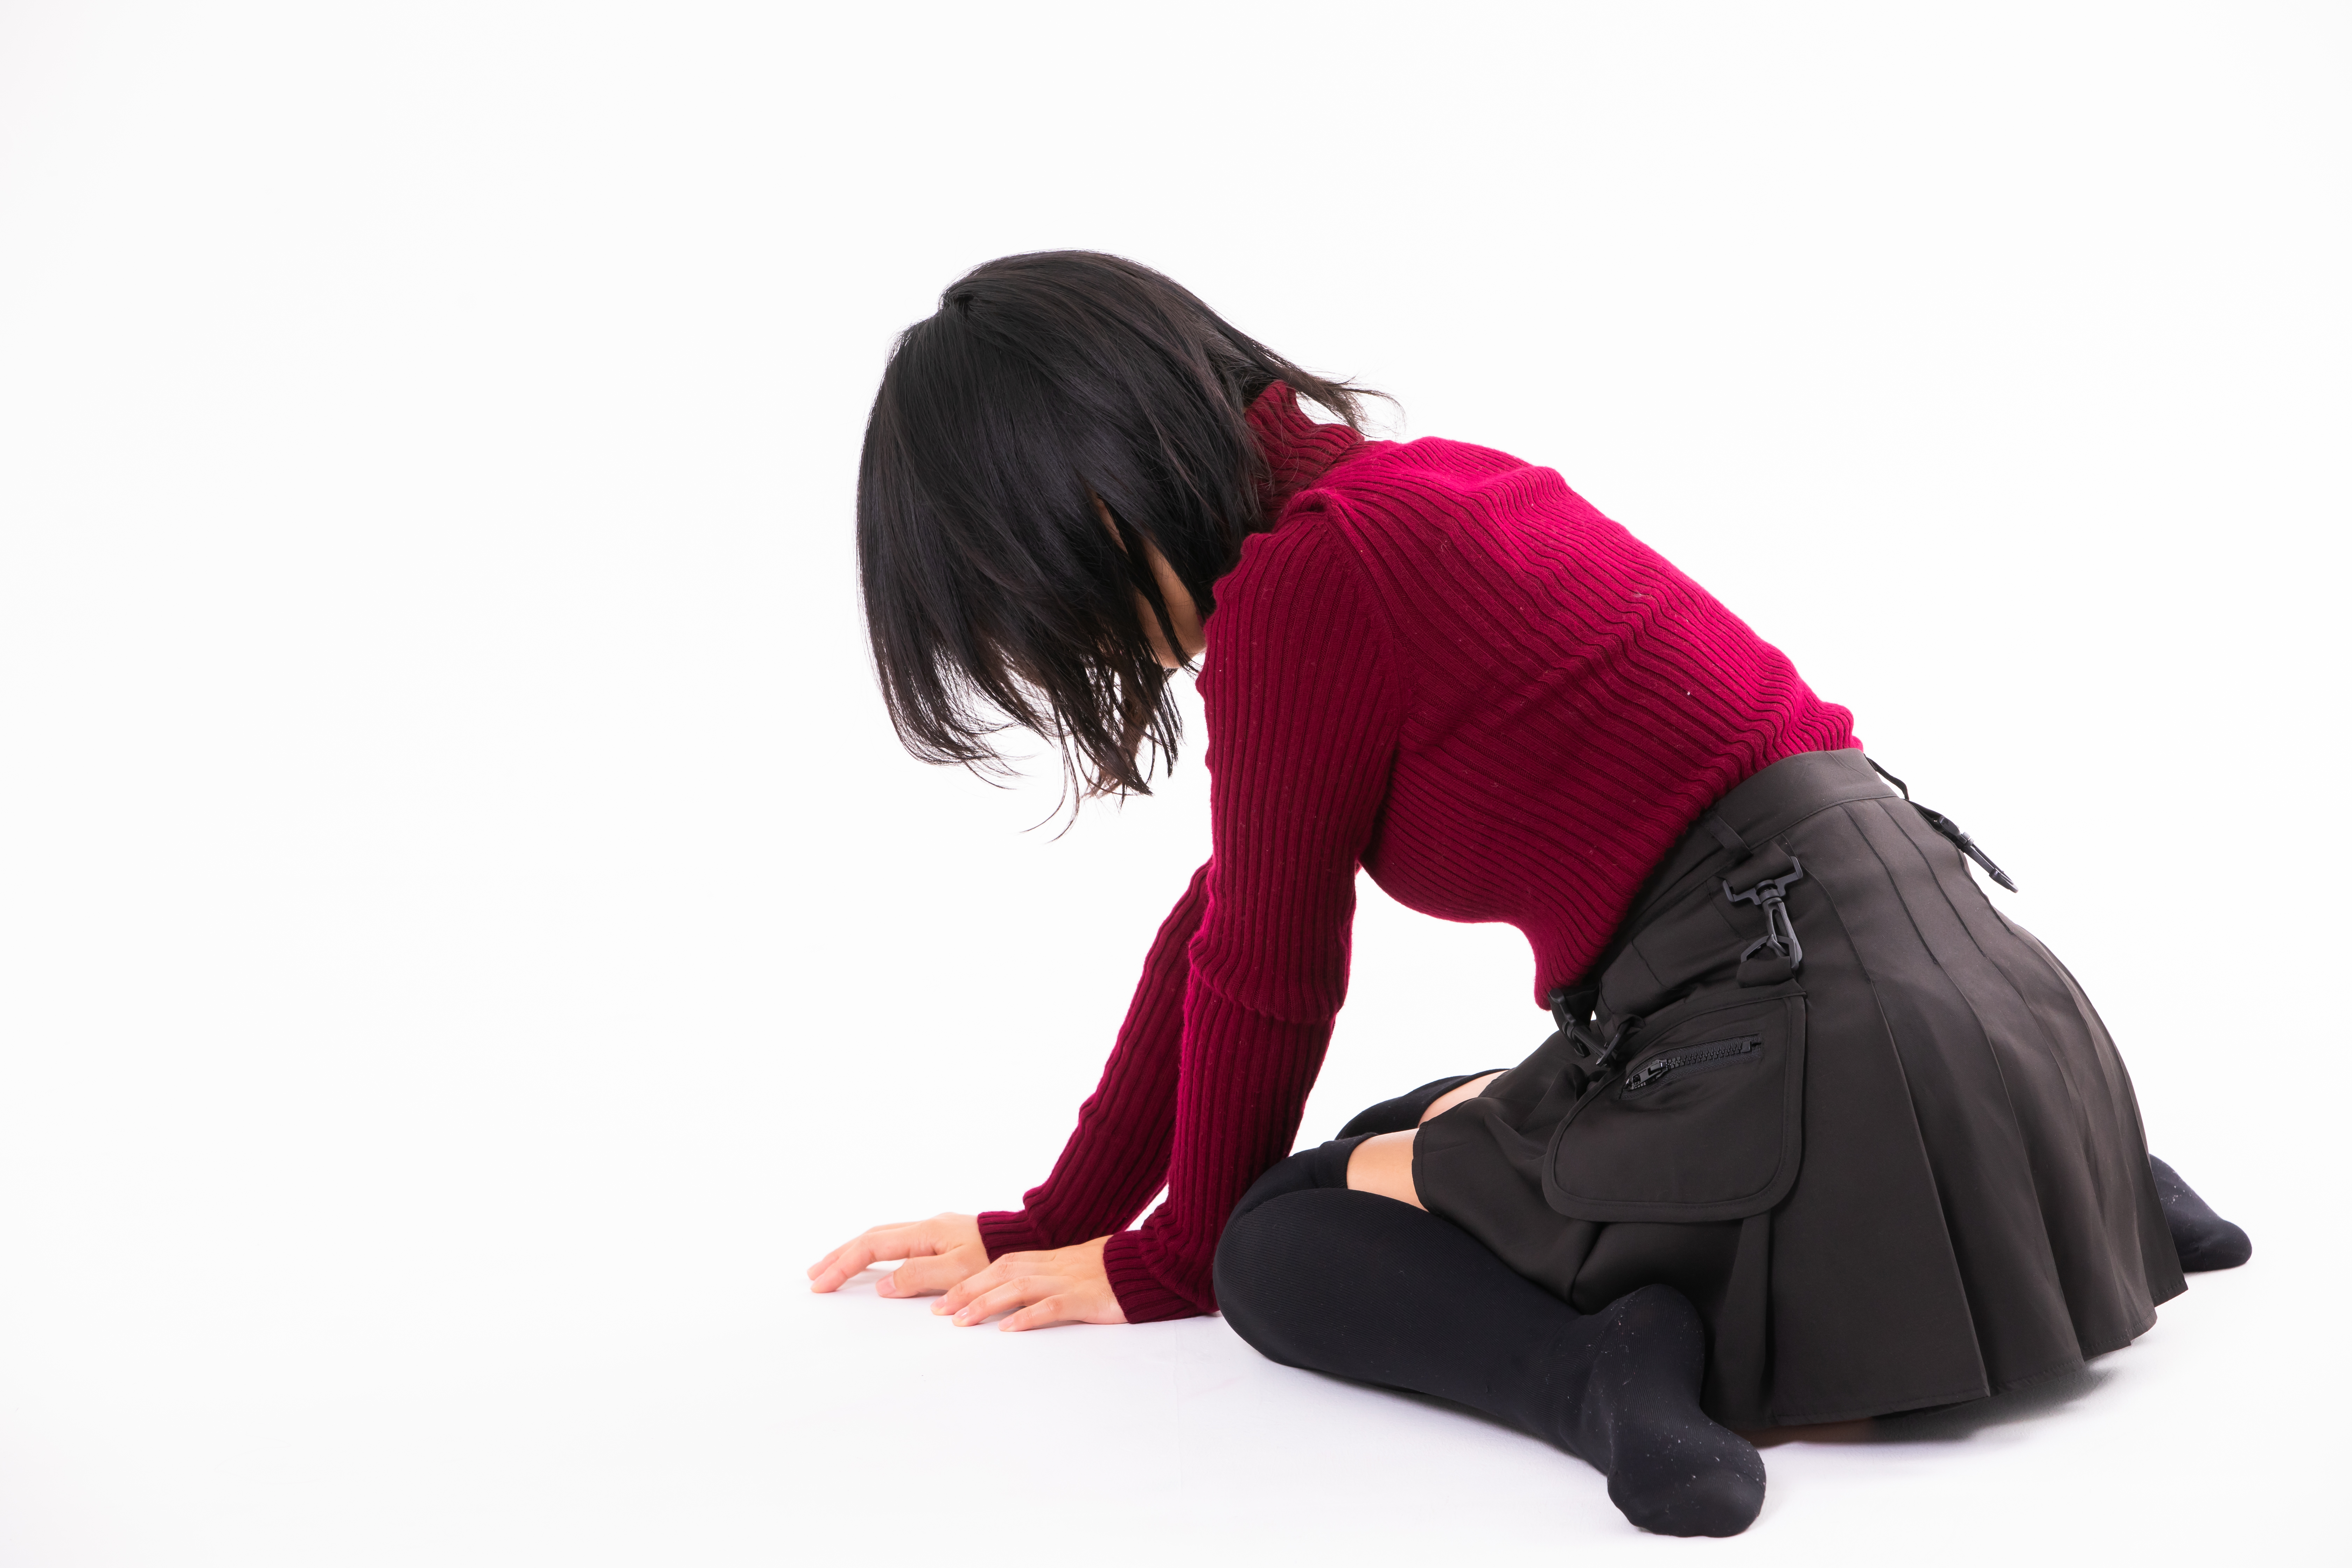
woman, sitting, shoulder, red, pink, arm, joint, leg, knee, magenta, human body, sportswear, trousers, abdomen, hand, kneeling, waist, thigh, neck, hip, trunk, yoga pant, elbow, dance, photo shoot, jeans, t shirt, sleeve